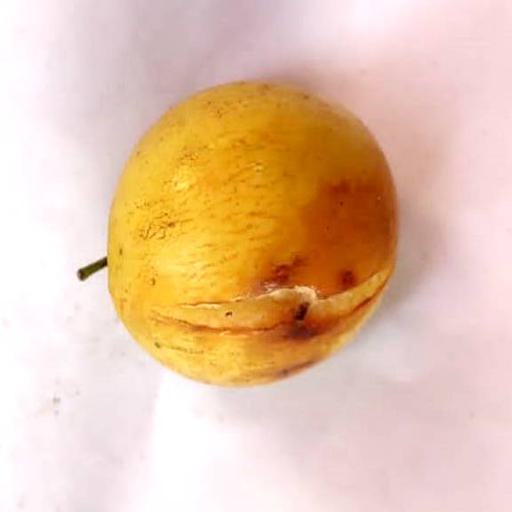
Label: bruised